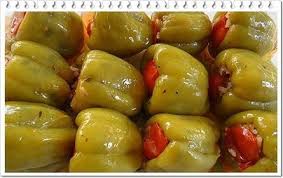
Yemek: biber_dolmasi